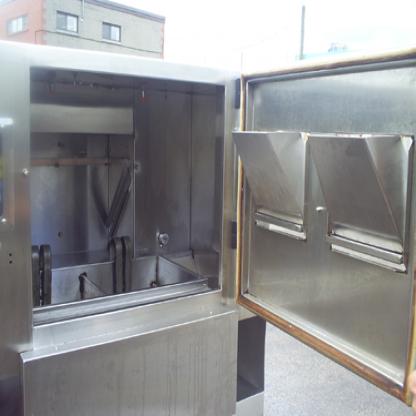
Scene: Indoor